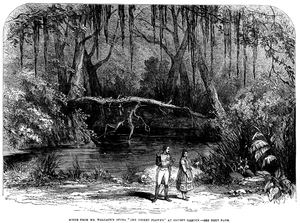
William Vincent Wallace, né à Waterford le 11 mars 1812 et mort à Sauveterre-de-Comminges le 12 octobre 1865, est un pianiste et compositeur irlandais.